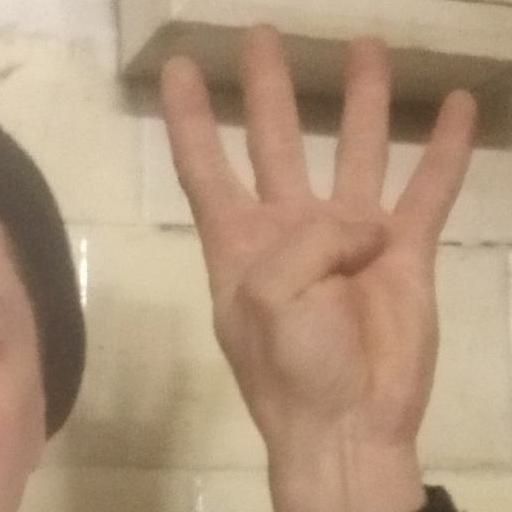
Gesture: four